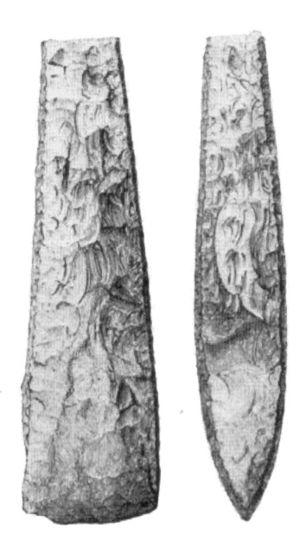
La culture de la céramique perforée est une culture archéologique reflétant un mode de vie de chasseurs-cueilleurs de la transition Mésolithique-Néolithique, au sud de la Scandinavie, principalement sur les côtes du Svealand, du Götaland, de l'Åland, du nord-est du Danemark et au sud de la Norvège.
La culture des vases à entonnoir ou encore culture des gobelets à entonnoir est une culture de l'Europe du Néolithique se développant approximativement de -4 200 à -2 800 ans.